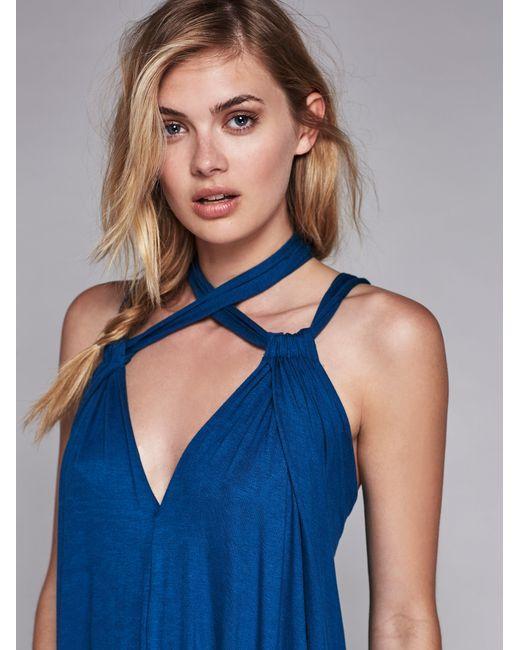
Blaues Baumwoll-Top mit ausgefallenen Ärmeln und tiefem V-Ausschnitt